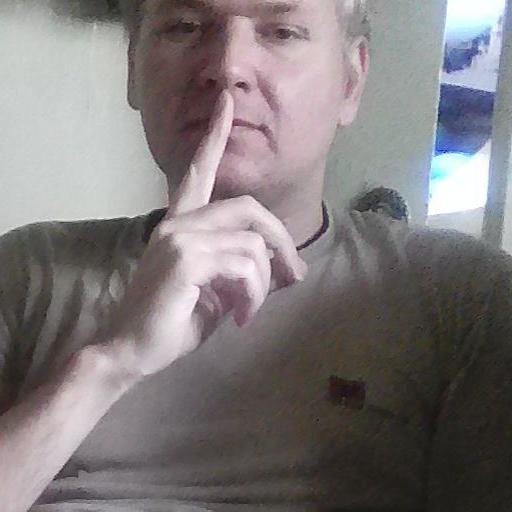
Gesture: mute